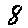
Label: 8